Esmé Frances Hennessy

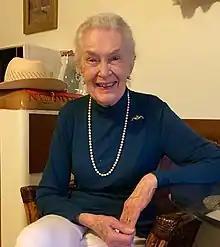

Esmé Frances Franklin Hennessy (30 August 1933 – 20 May 2023) was a South African botanist, botanical illustrator, and author. She specialised in taxonomic botany. She wrote and illustrated "South African Erythrinas" (1972), "Orchids of Africa" (1961) with Joyce Stewart, "The Slipper Orchids" (1989) with Tessa Hedge, and created many of the descriptions and plates in "Flowering Plants of Africa" as well as numerous private collections.